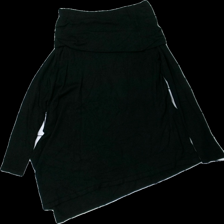
View: back
Type: Top
Category: Ladies
Brand: Bodyflirt
Colors: Black
Material: 100% viscose
Cut: Regular, Turtle neck
Size: 36
Season: All
Damage location: top left
Damage 2 location: top right
Damage 3 location: middle right
Price range: 50-100
Recommended usage: Reuse
Description: svart långärmad tröja med hög krage, lite hårig